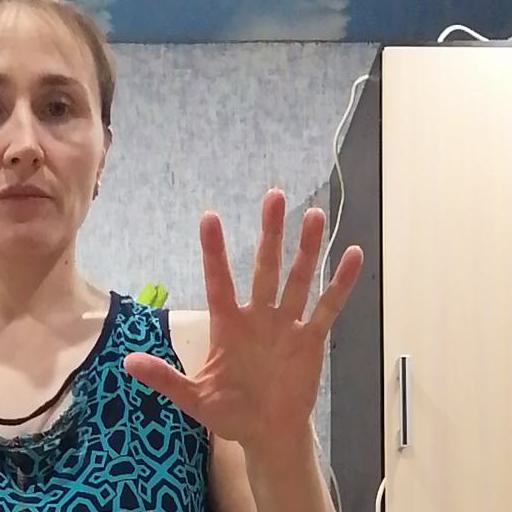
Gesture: palm